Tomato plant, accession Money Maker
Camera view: bottom (45 deg); turntable rotation: 150 degrees
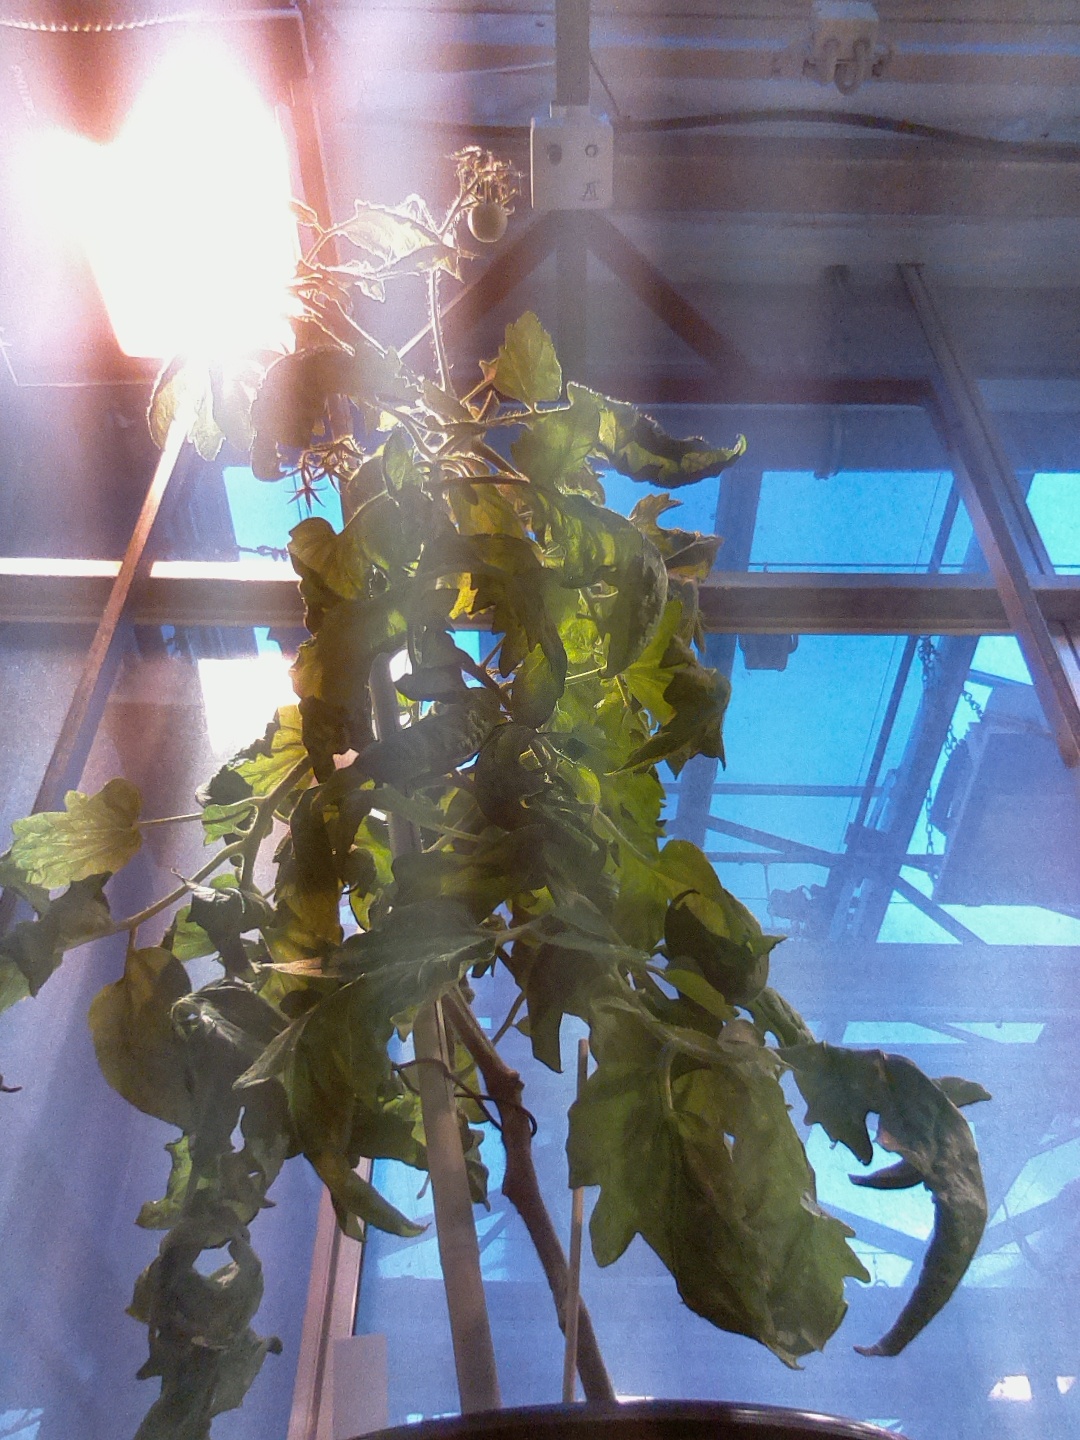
BBCH growth stage 78: 80% -90% of final fruit size